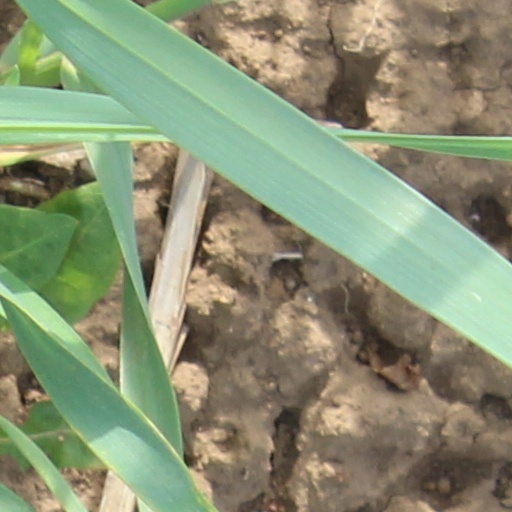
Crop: wheat